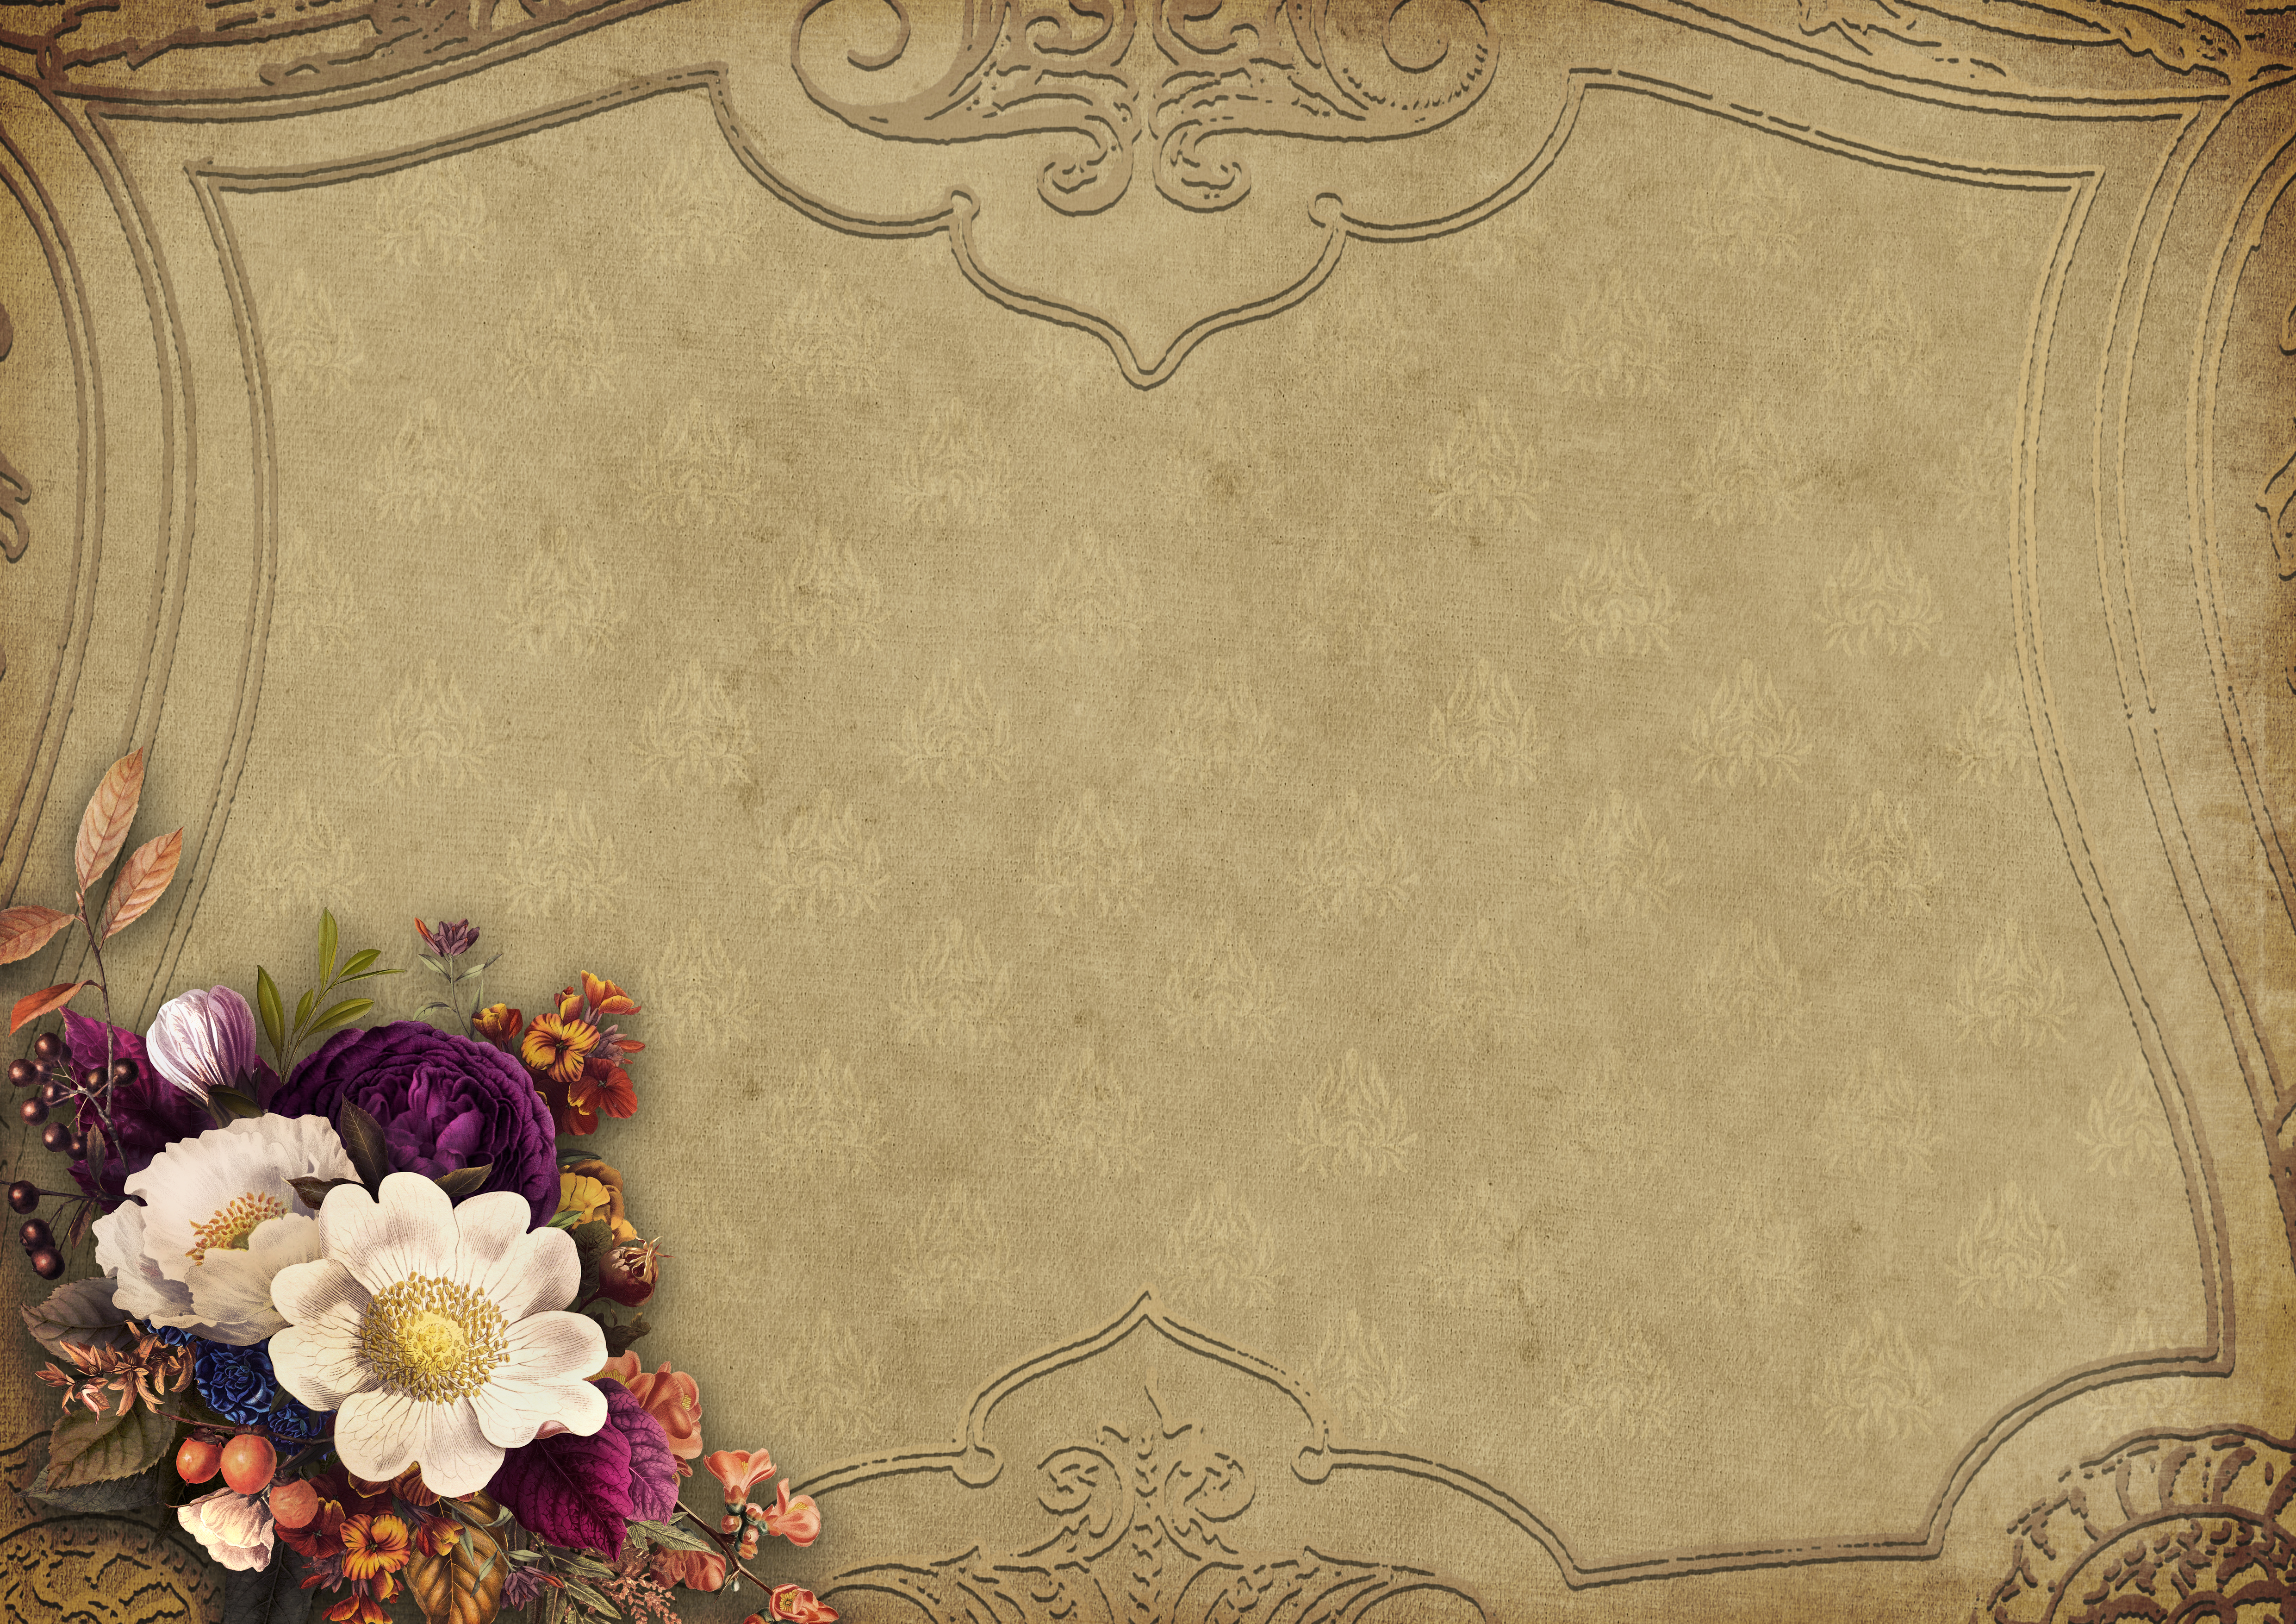
flowers, frame, vintage, bouquet, antique, pattern, damask, noble, decorated, decoration, copy space, paper, birthday, wedding, postcard, romantic, greeting card, decorative, floral, old, background, floral design, wallpaper, flower arranging, visual arts, flower, floristry, plant, picture frame, beige, interior design, art